Robert Willis (diplomat)

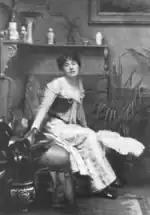
Violet Armbruster

Willis was awarded the King George V Coronation Medal in 1911. He retired to Southernwood, at Great Shelford in Cambridgeshire. This house was previously the home of the writer Rose Macaulay. Willis had married Violet, daughter of Carl Armbuster, a conductor, composer and musician, in 1899. One daughter, Rosamund Willis (Mrs W. S. Angus), A.R.C.A, taught crafts at the King Edward VII School of Art at Newcastle, was a lecturer at Durham University and principal of the Luton School of Art from 1935 to 1938. Her younger sister, Elfreda (Mrs H. N. Edwards), was a Newnham College, Cambridge-educated barrister.